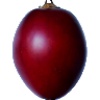
Label: tamarillo